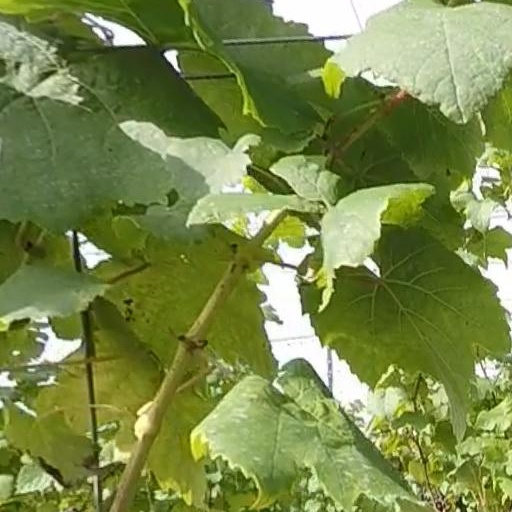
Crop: grape